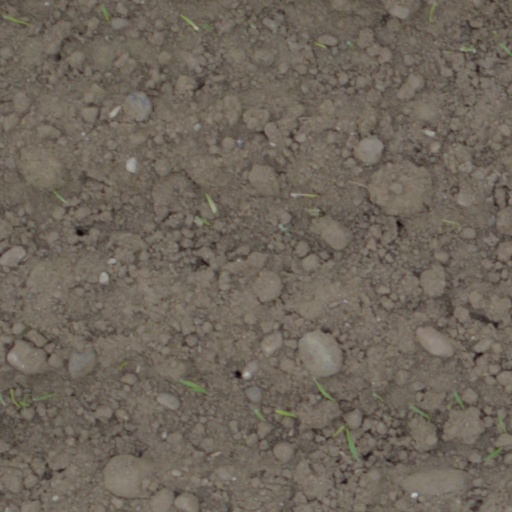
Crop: wheat